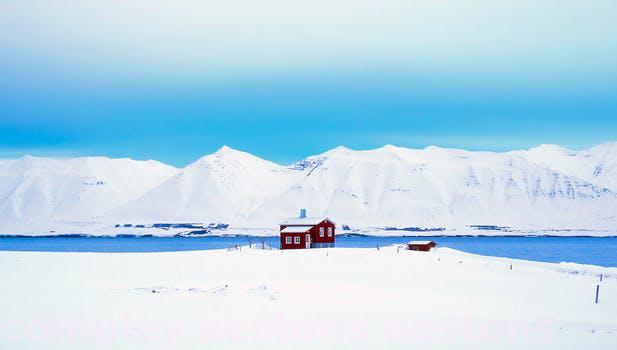
Label: Watermark